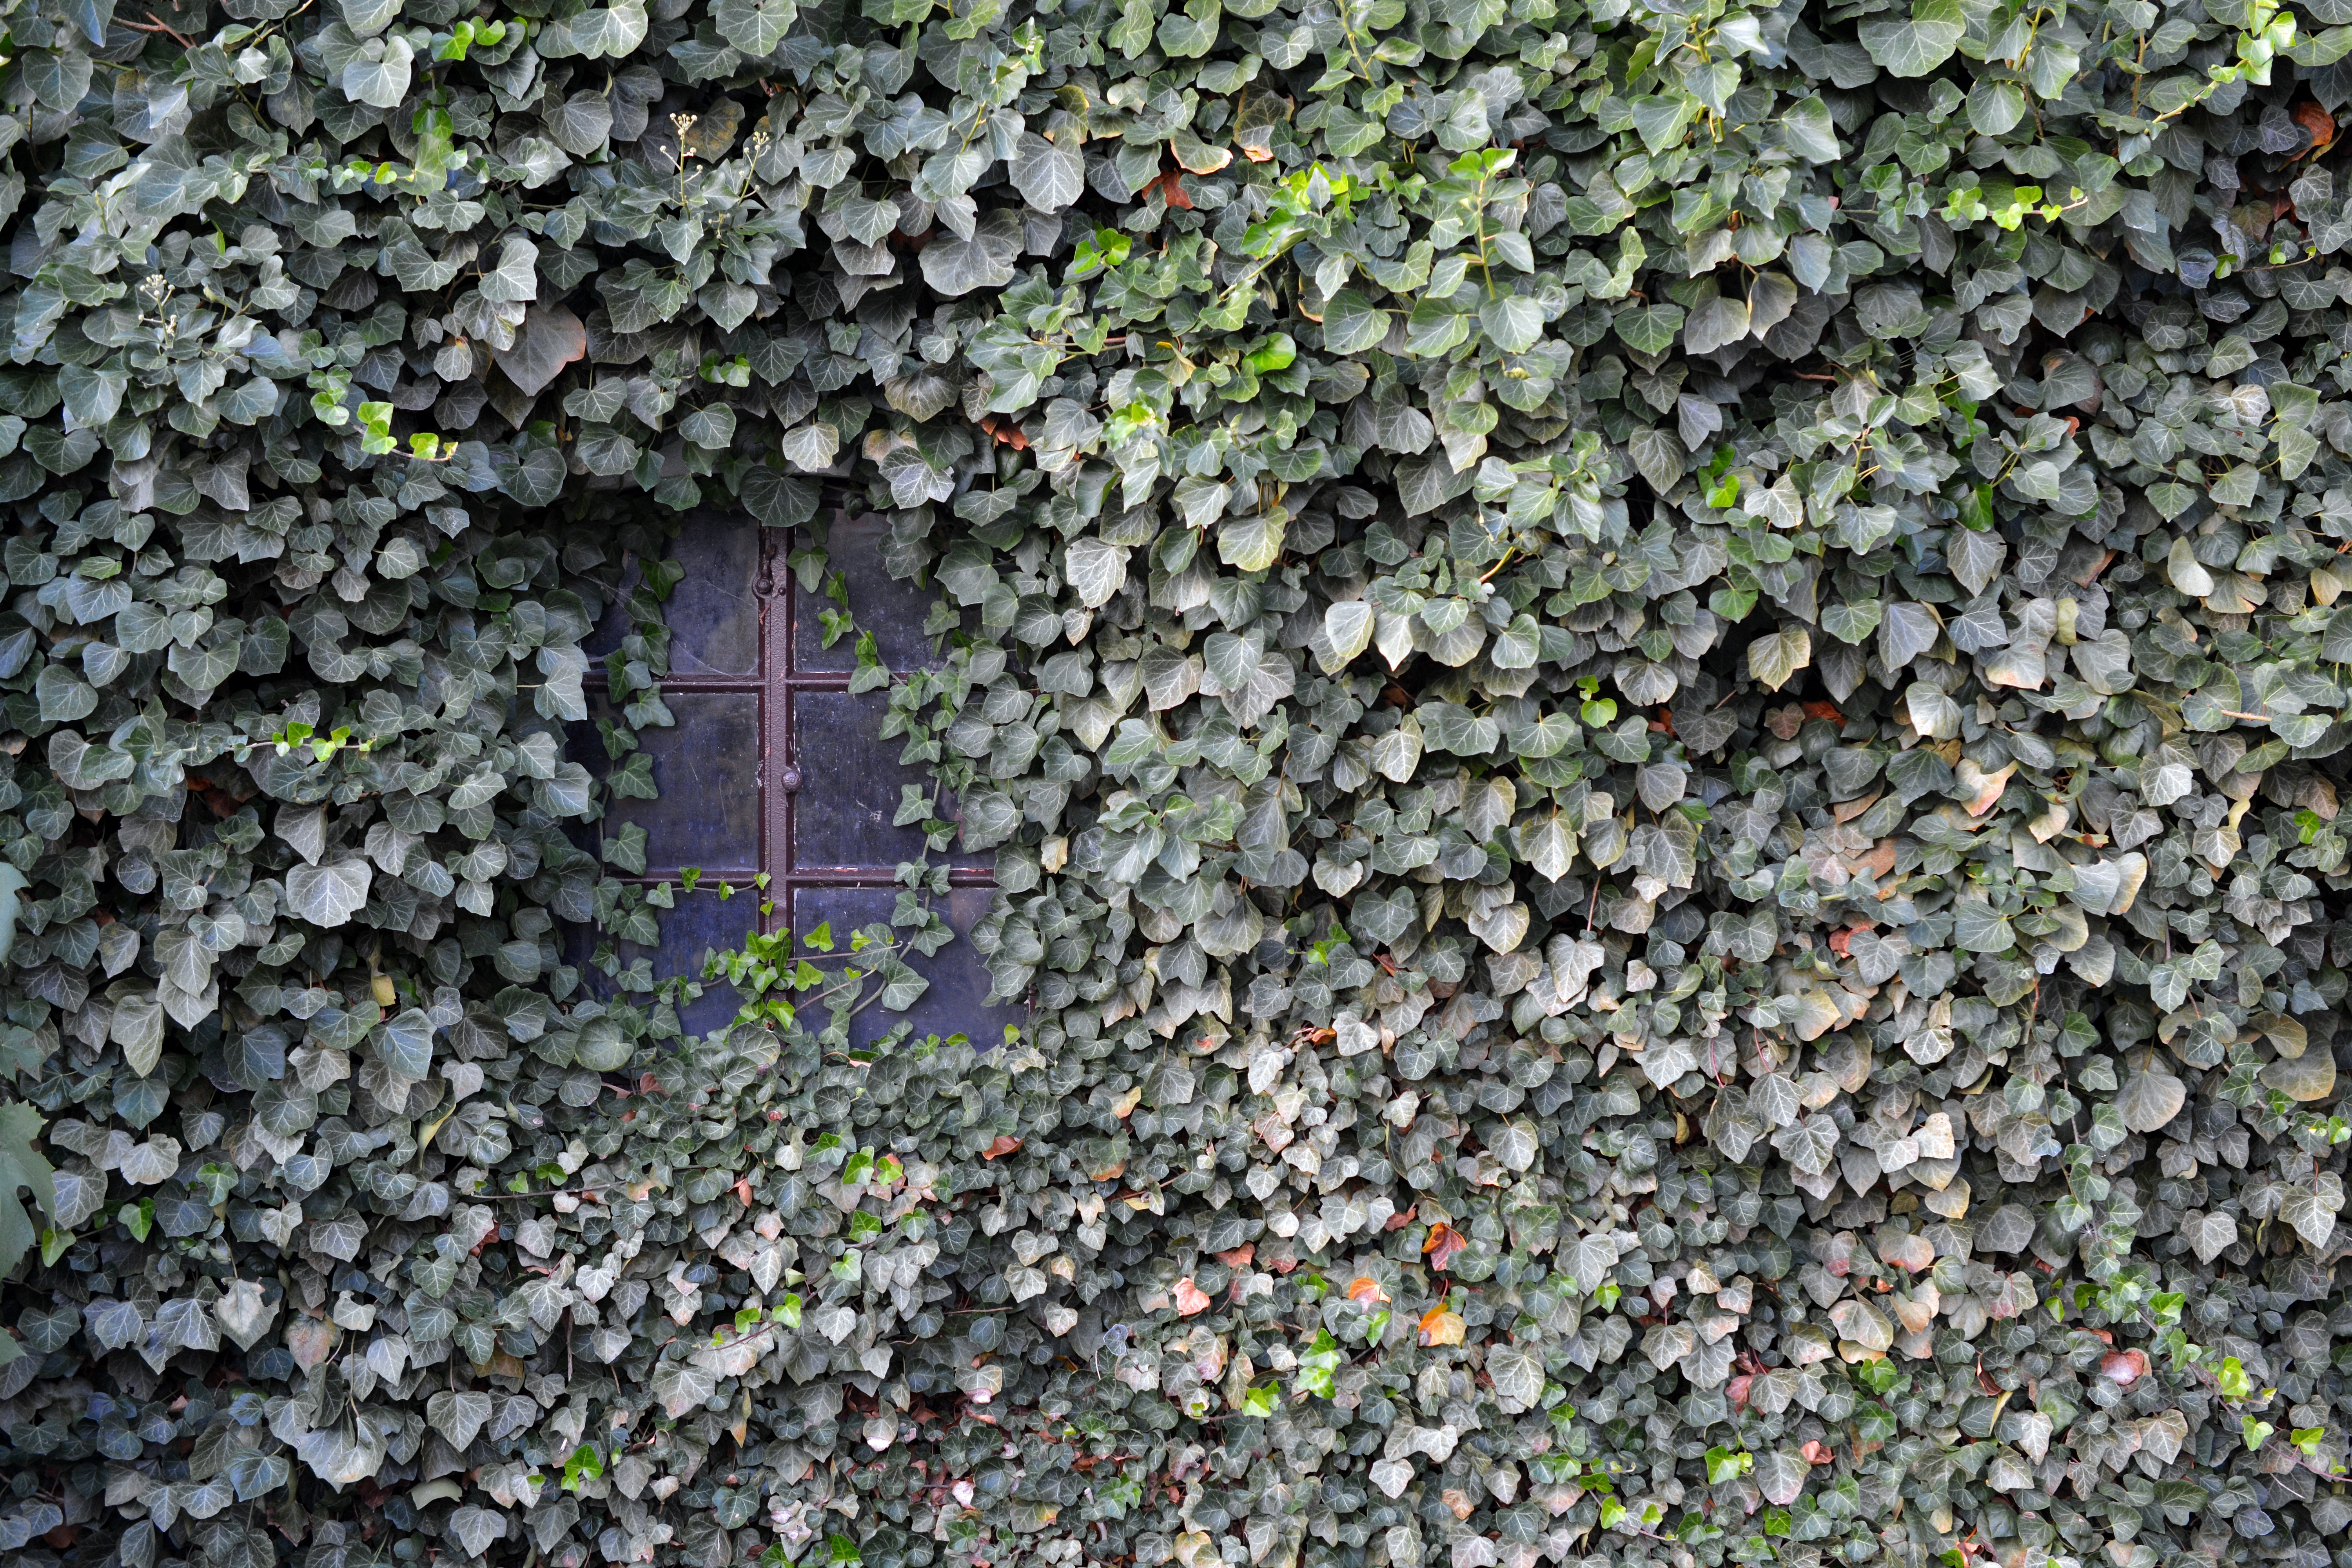
grass, rock, plant, lawn, leaf, flower, window, wall, asphalt, overgrown, green, ivy, soil, facade, climber, garden, background, shrub, hedge, fouling, old window, ingrowing